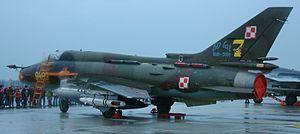
Le Soukhoï Su-17 est un avion d'attaque au sol soviétique dérivé du Soukhoï Su-7 et doté d'une aile à géométrie variable. Il a été construit à 2 867 exemplaires entre 1969 et 1990, dont 1 165 exportés dans quinze pays différents sous les désignations de Su-20 et Su-22. Il a été retiré du service actif en Russie en 1998, mais figure encore actuellement dans l'inventaire de plusieurs autres forces aériennes.